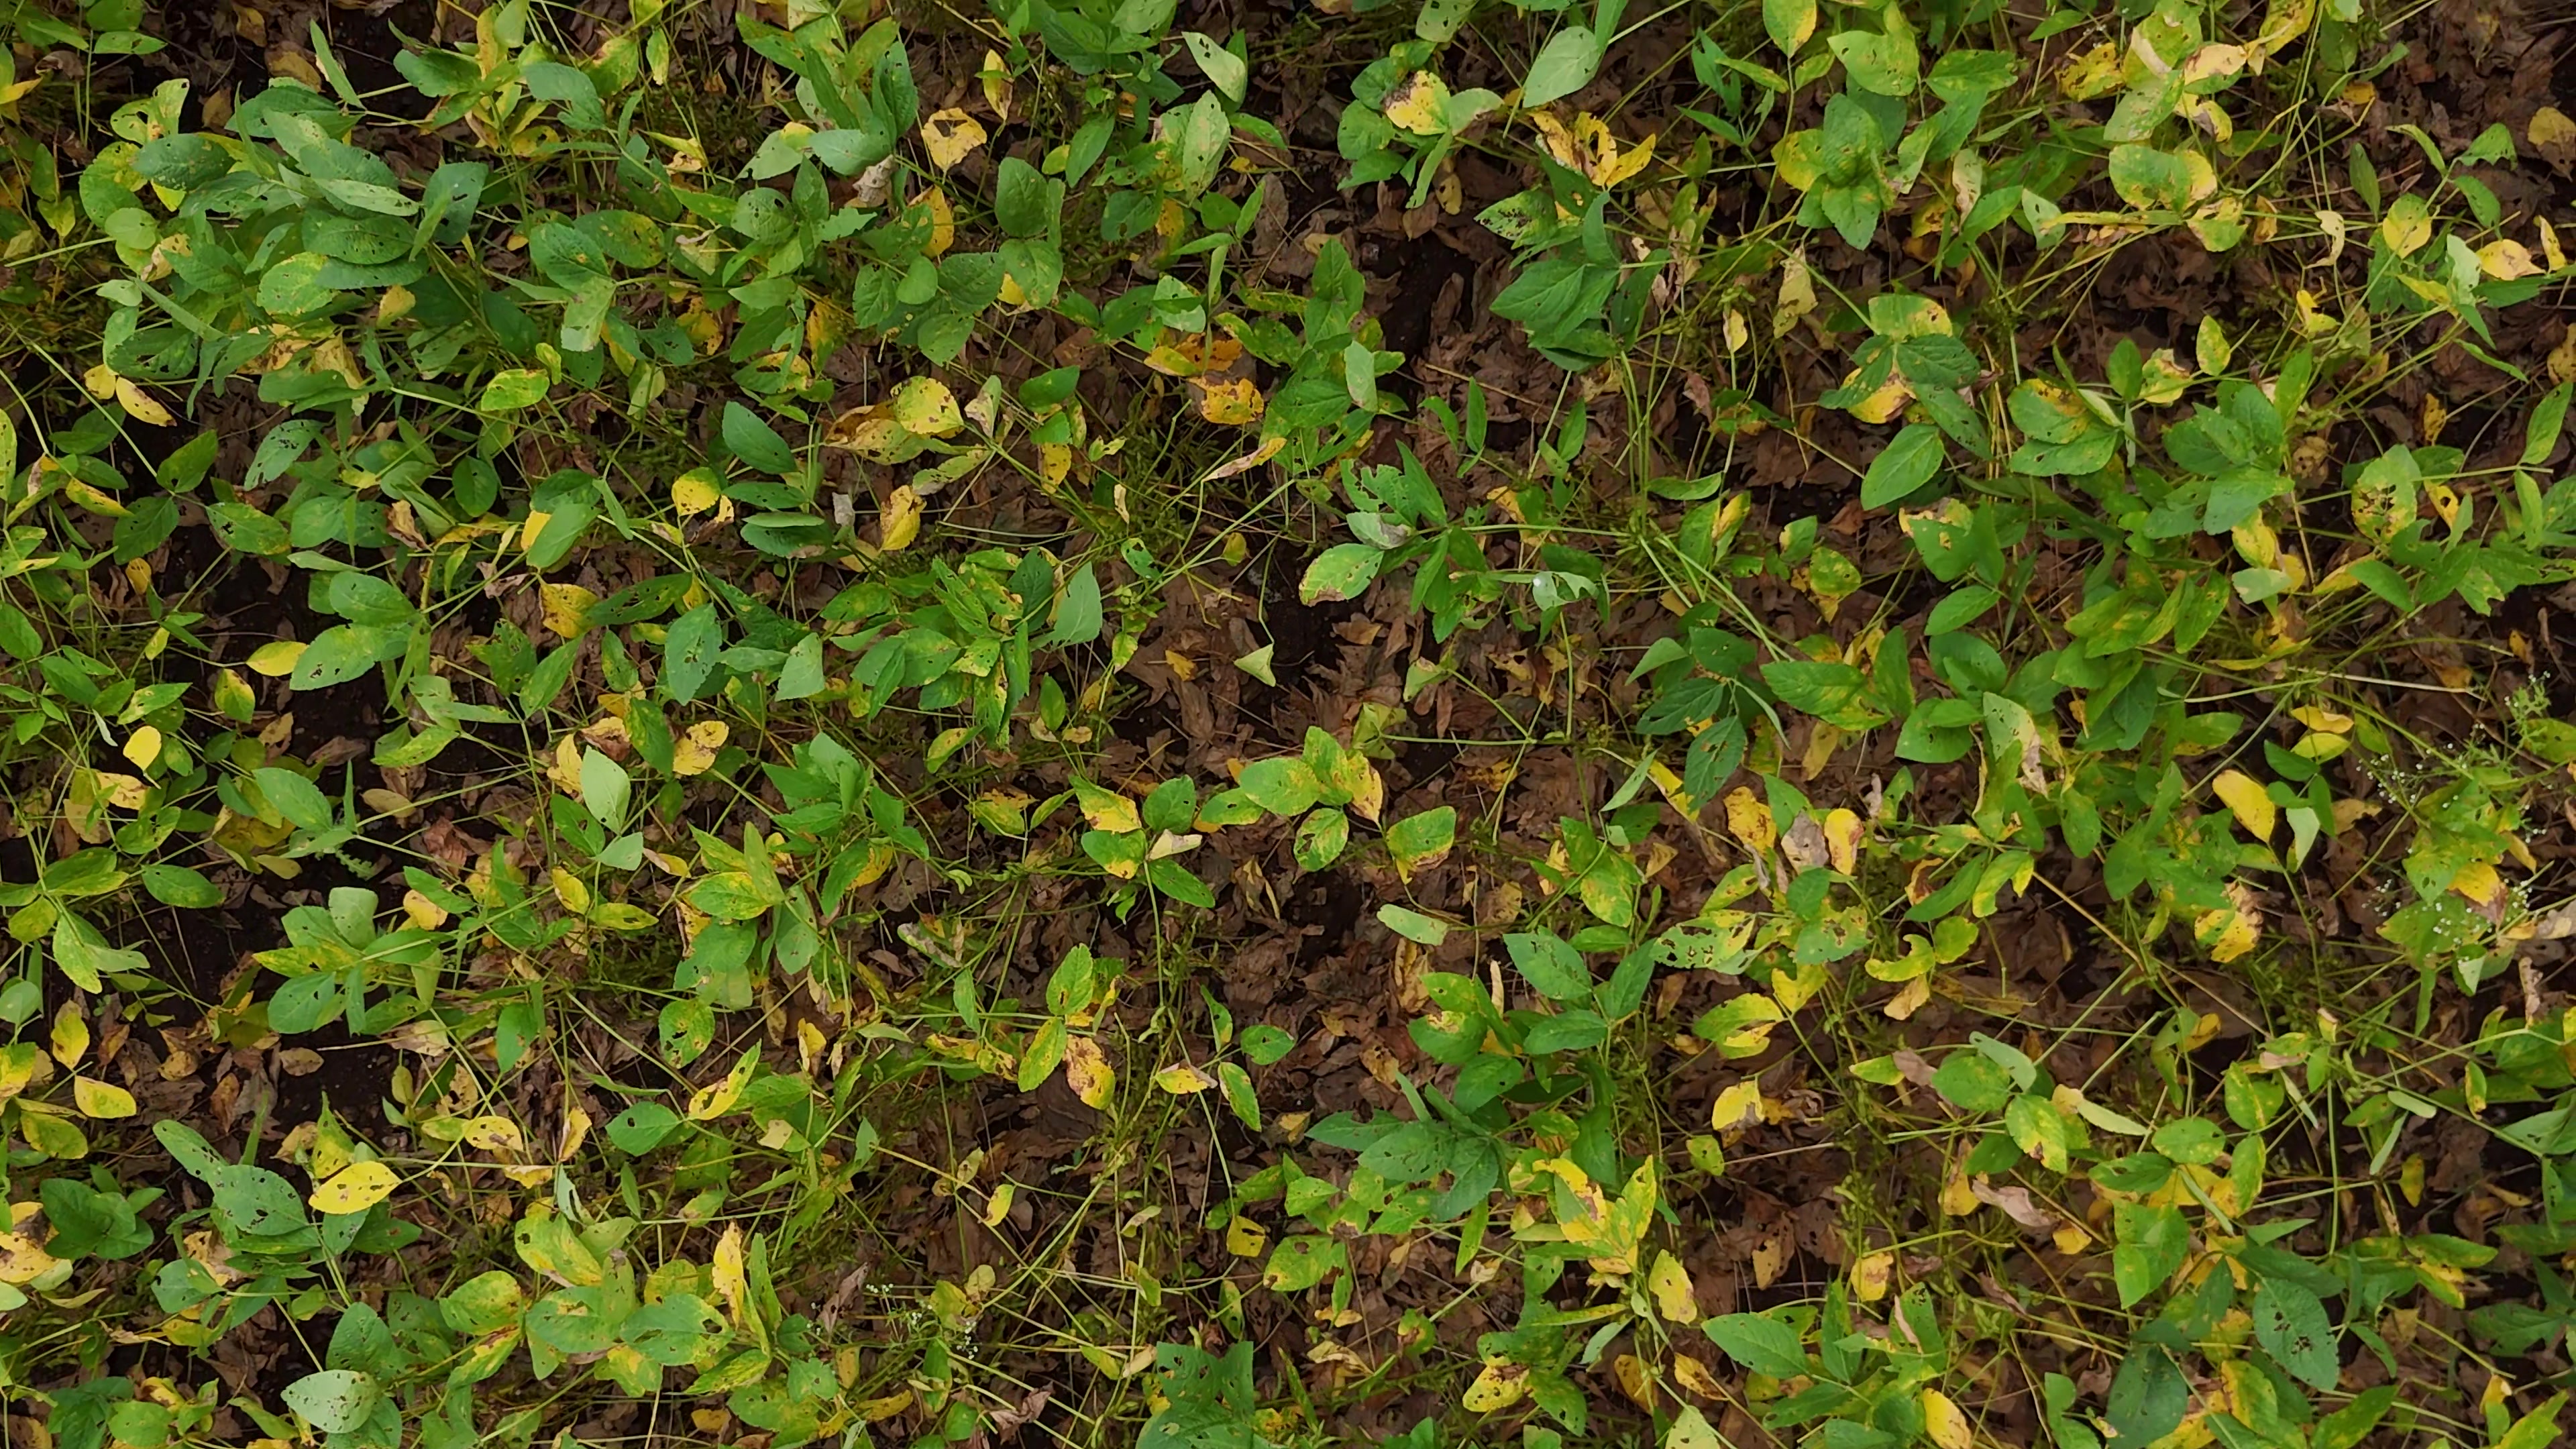
Label: Rust